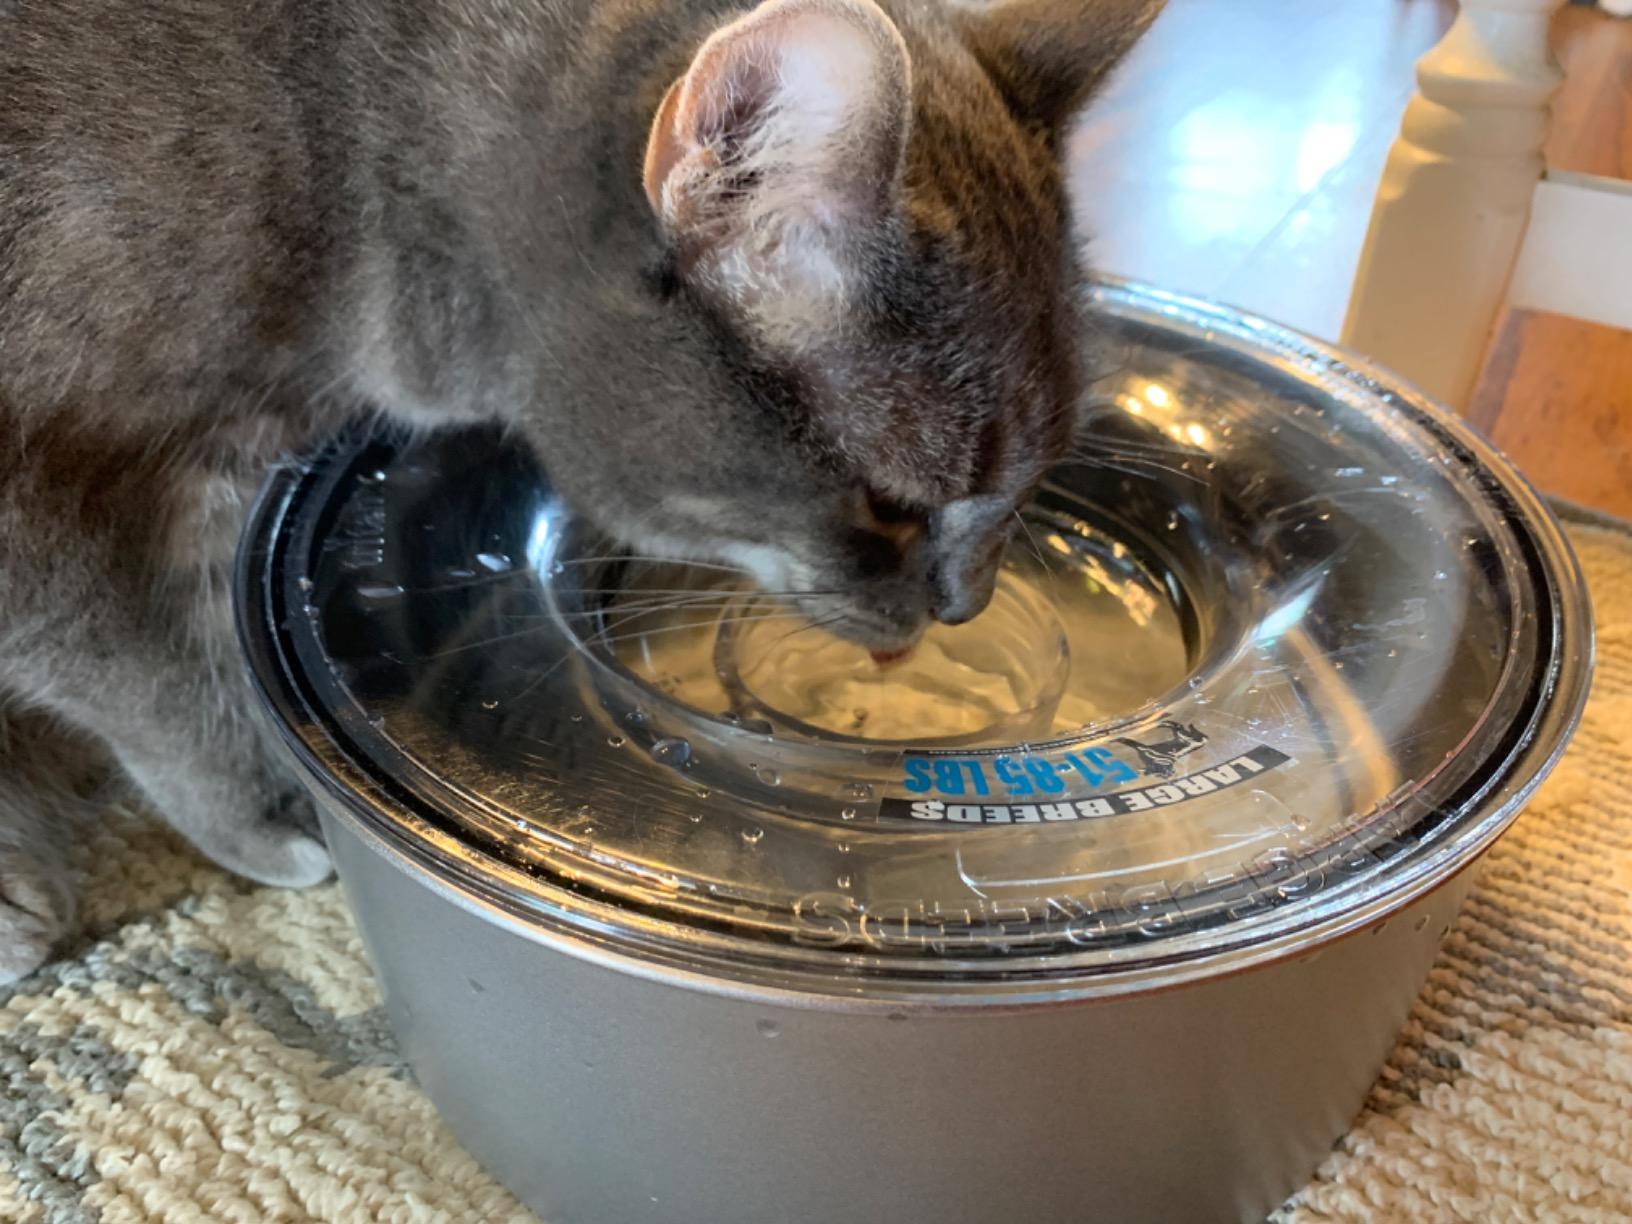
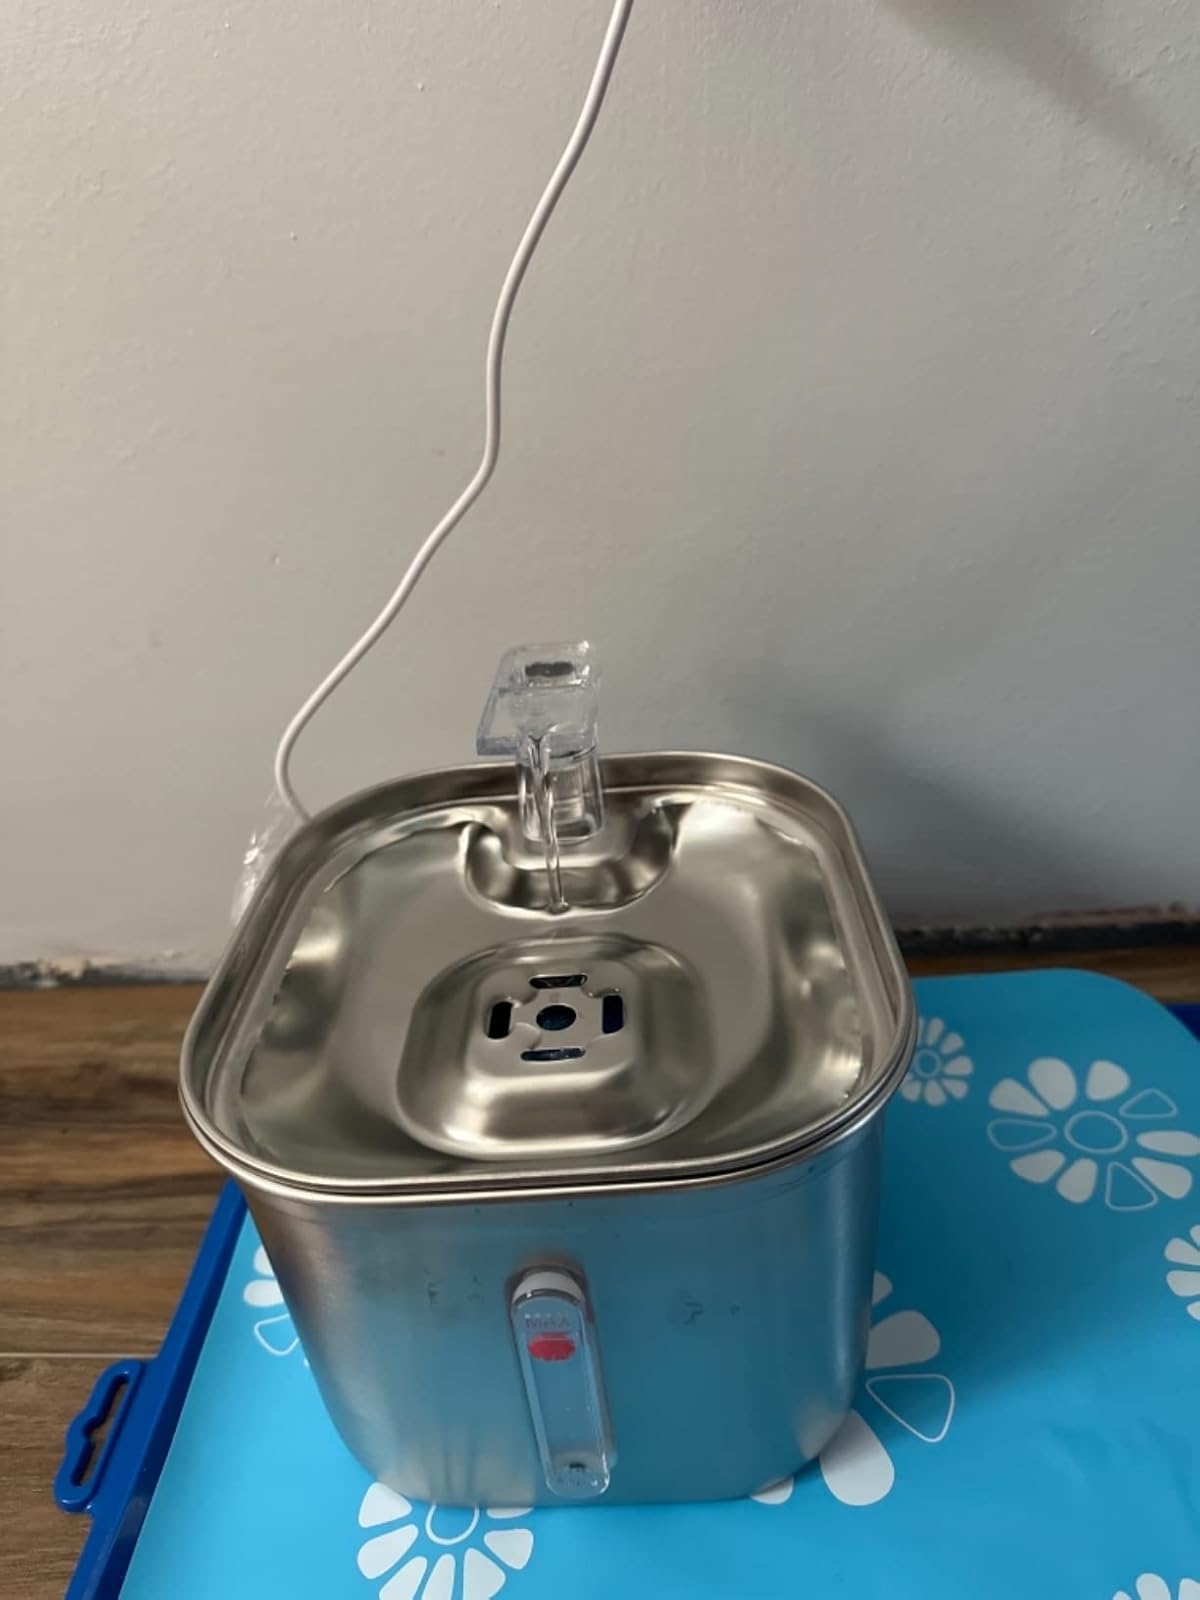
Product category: items_bowl
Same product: no